Caird & Company

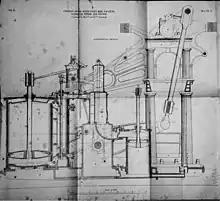
Drawing of Caird Engine fitted to 1841 steam packets

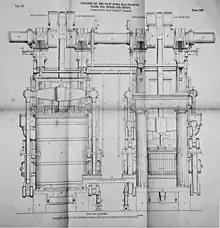
Drawing of Caird Engine fitted to 1841 steam packets

In the early years Caird & Co were responsible for fitting (or re-fitting) steam engines in ships. An example of this is the "Glasgow" fitted with a side-lever engine by Caird & Co in 1828 for G & J Burns. This being an engine running on only 5psi steam pressure, as was common at the time (the steam condenser created a vacuum so the effective pressure acting on the piston was the difference between the boiler pressure and the condenser vacuum). Also in 1828 Caird & Co re-engined the paddle steamer "Industry" (built in 1814 by William Fyfe of Fairlie), replacing the original single cylinder engine rated at 10 hp with a Caird single cylinder engine rated at 14 hp.